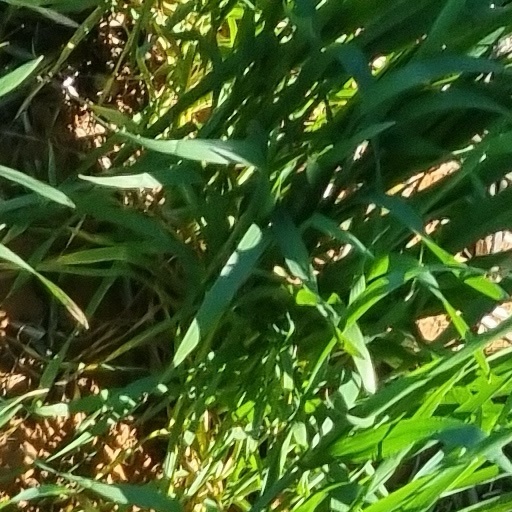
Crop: wheat